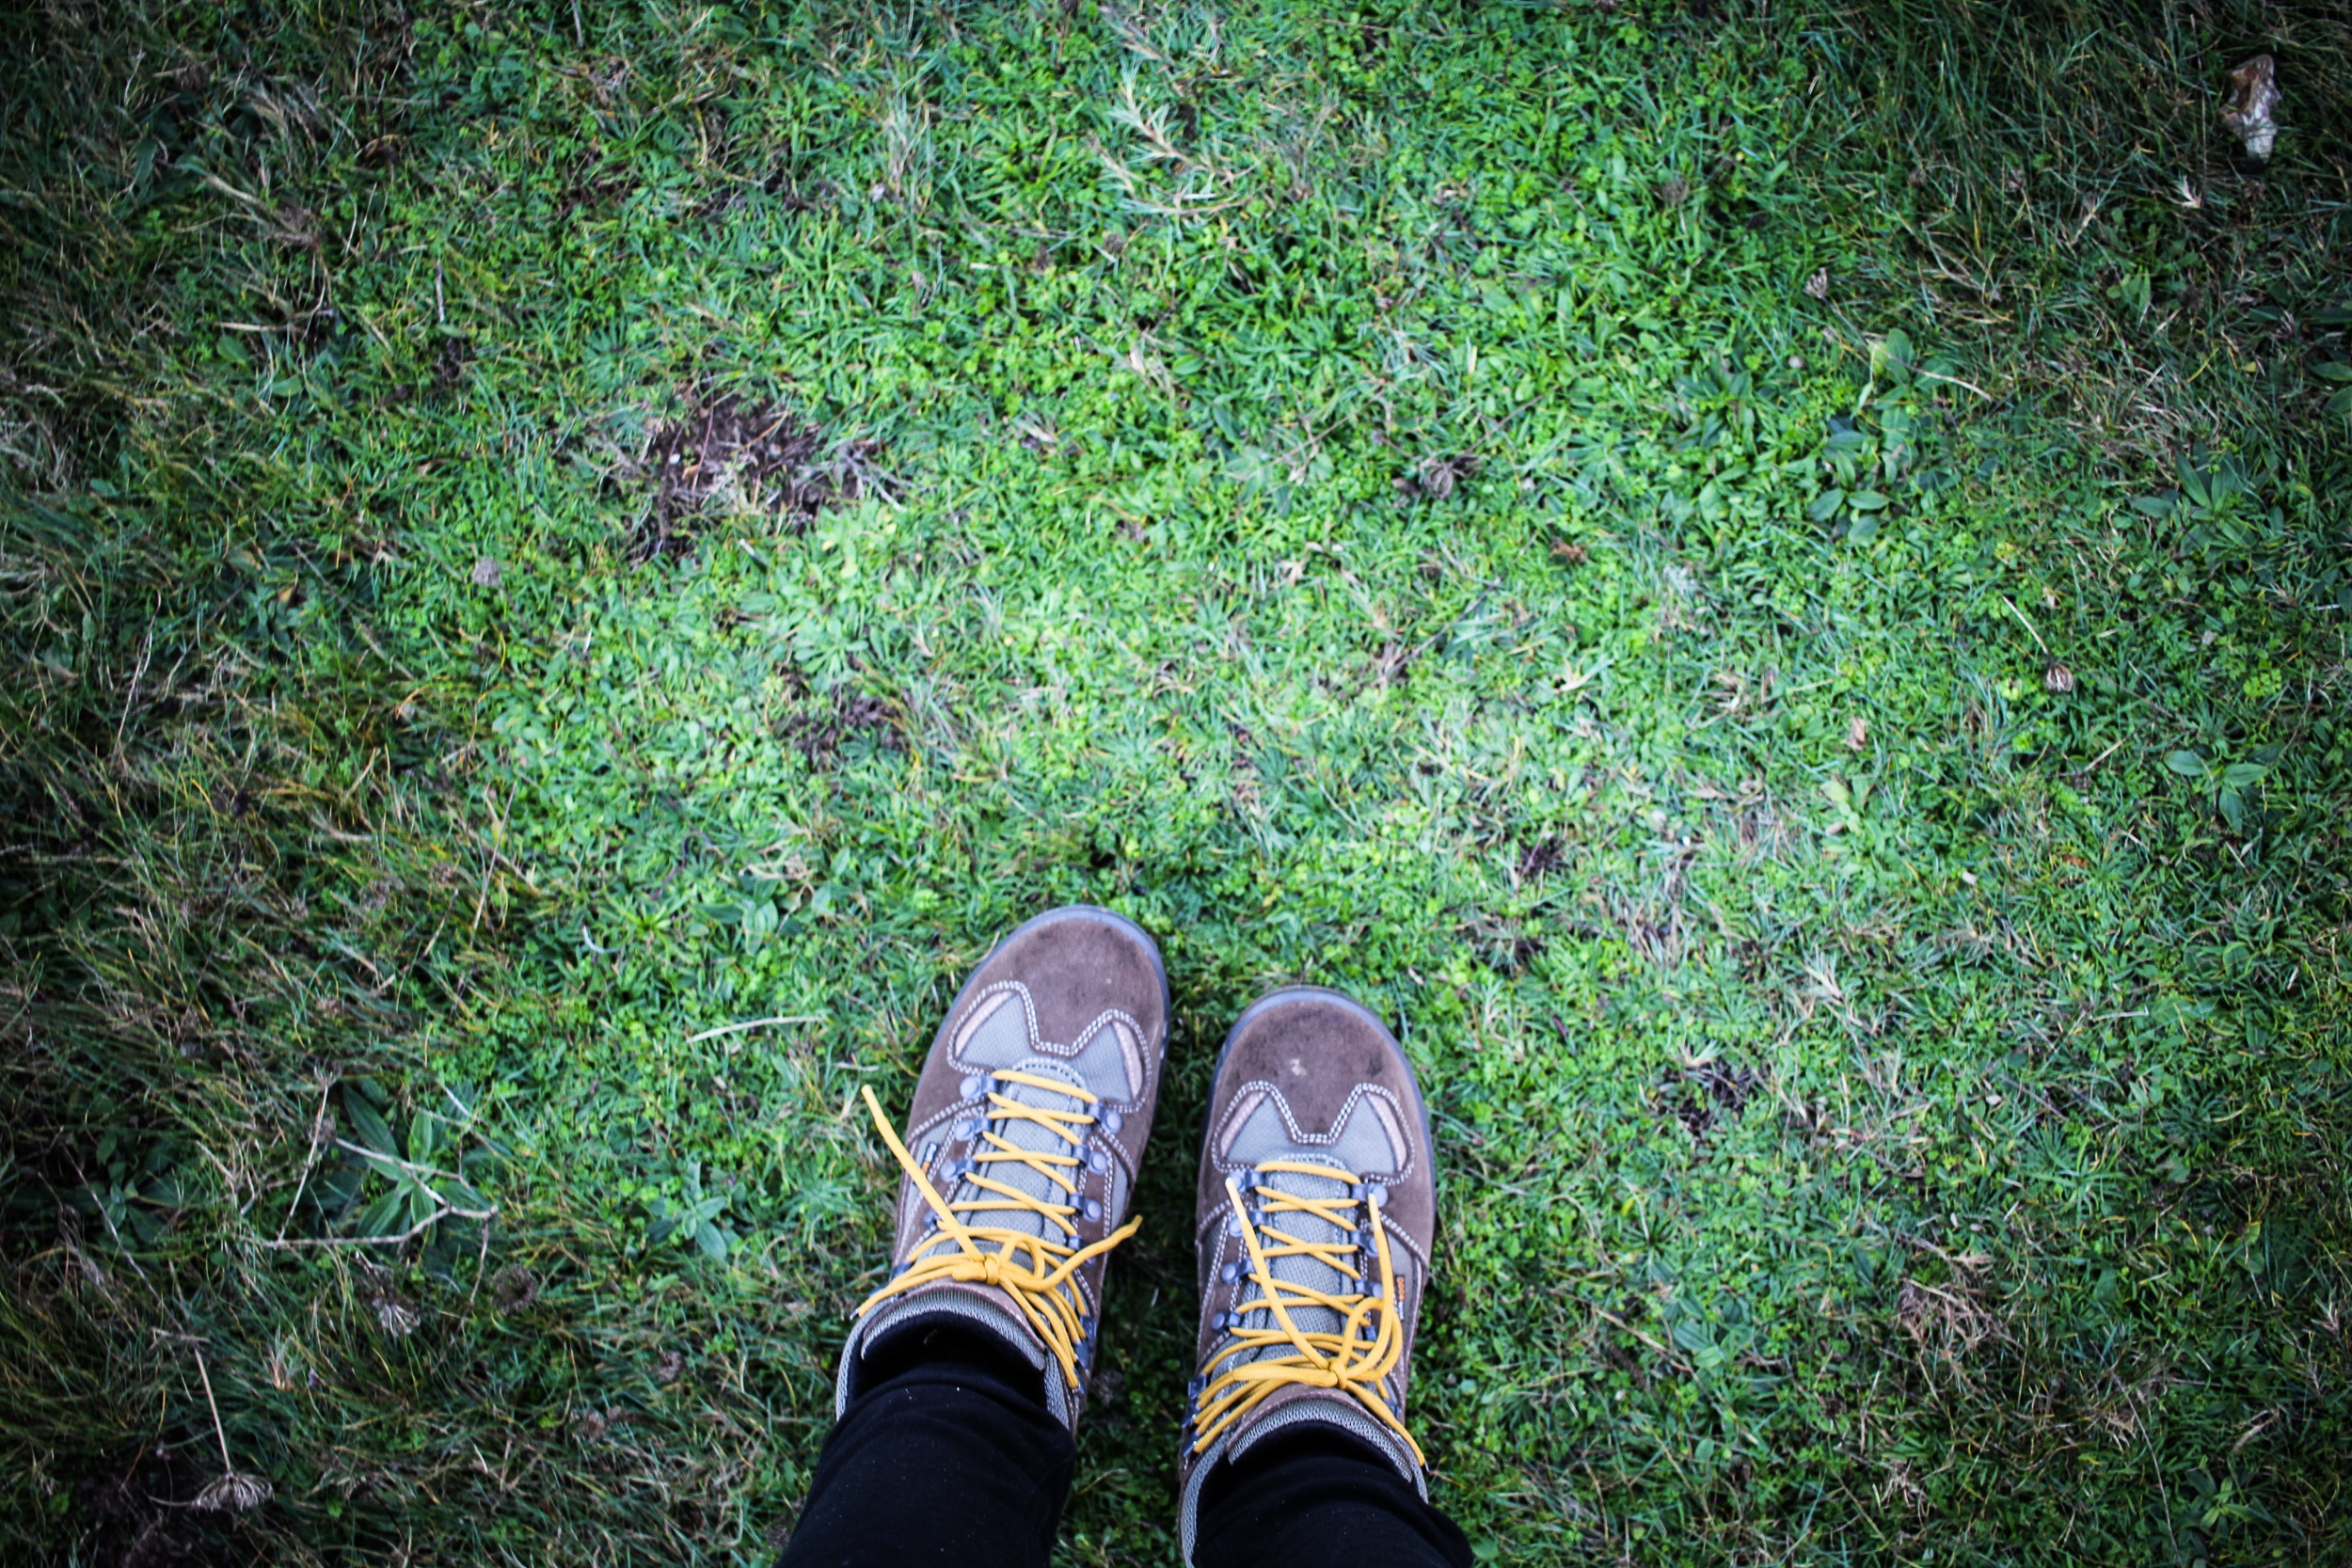
tree, forest, grass, trail, lawn, green, jungle, footwear, woodland, habitat, natural environment